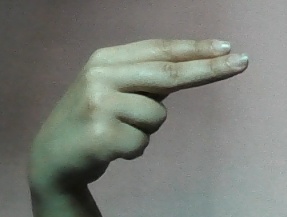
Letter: ain